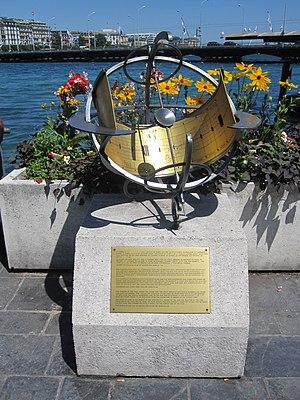
Cadran solaire à Genève en Suisse
Un cadran solaire est un instrument silencieux et immobile qui indique le temps solaire par le déplacement de l'ombre d'un objet de forme variable, le style, sur une surface, la table du cadran, associé à un ensemble de graduations tracées sur cette surface. La table est généralement plane mais peut aussi être concave, convexe, sphérique, cylindrique, etc.